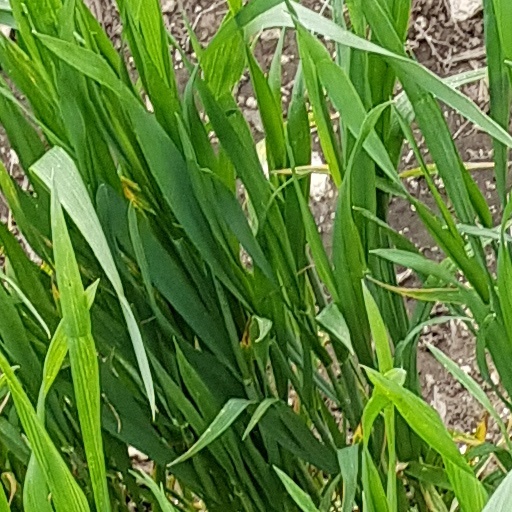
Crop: wheat